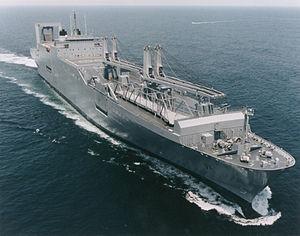
Gary Gordon est un militaire américain. Membre de la Delta Force lors de la bataille de Mogadiscio, il est décoré de la Medal of Honor pour avoir été tué en protégeant le pilote d'un hélicoptère écrasé.